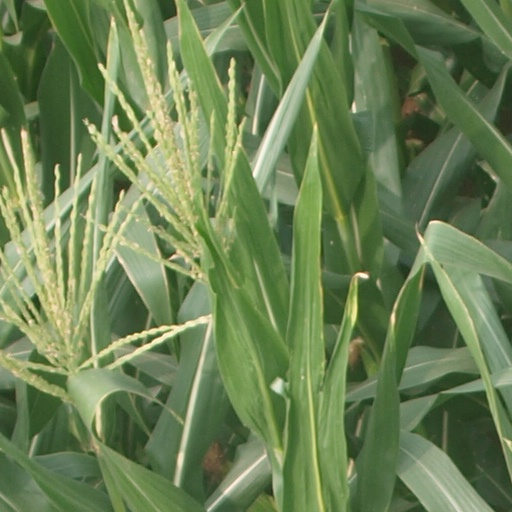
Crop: maize; corn